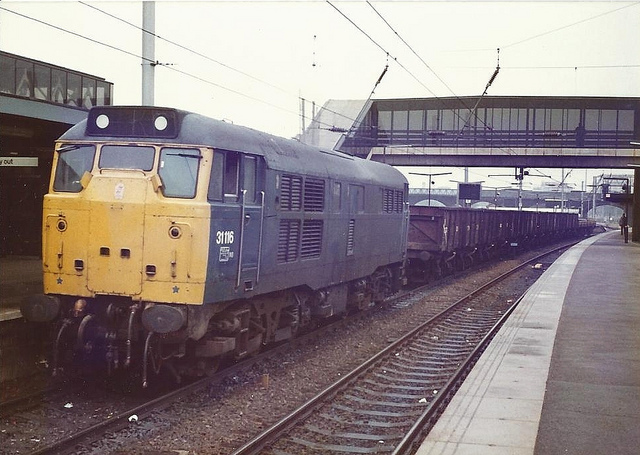
A train engine carrying carts down a track.

A yellow train docking at a train station

a big train sits parked next to a building

A train pulling into an empty train station

Blue and black train pulling cars behind it under bridge.